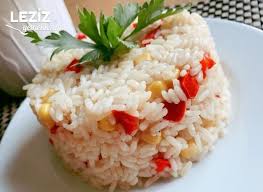
Yemek: pirinc_pilavi